Selby

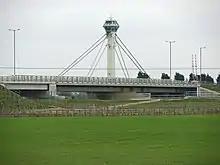
The Ouse Swing Bridge

In recent years Selby has seen the development of new shopping areas both in the town centre and on the outskirts. The Abbey Walk Shopping Centre was developed on recreational land that runs parallel to the town centre. The expansion not only increased the volume of town-centre shops but also provided large-scale, convenient parking for the town centre. In more recent years the Three Lakes Retail Park has opened on the outskirts of town and continues to expand. Two of the town's supermarkets, Tesco and Morrisons, are looking to expand their stores, the latter meaning the resiting of the Abbey Primary School.